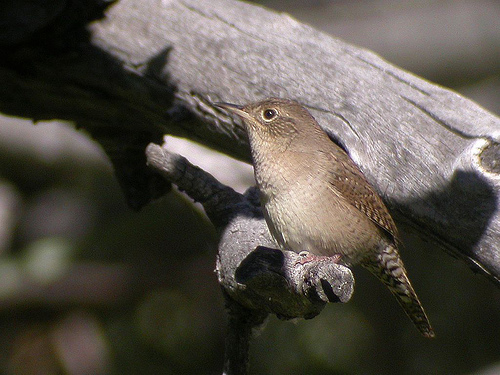
a light brown breast, somewhat long beak and darker brown wings and tail
this bird has grey/brown feathers on its back and a white throat, breast, and belly as well as eye ring.
the bird is gray and has brownish gray wings, and a short, sharp bill.
this bird has a brown crown, a small bill, and a brown belly
this bird has a white belly with a gray back and head.
this bird is mostly grey with a white eye ring and a narrow bill.
the bird has a black eyering, long grey bill, and a spotted brown breast.
this bird has wings that are brown and has a small bill
this small bird has a brown and black stripped tail, with a head that is slightly smaller than it's body.
this bird has a brown and white breast color including a white eyering
Species: House Wren